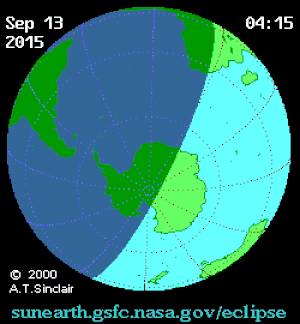
Une éclipse solaire partielle a eu lieu le 13 septembre 2015. Il s'agit de la 10ᵉ éclipse partielle du XXIᵉ siècle.